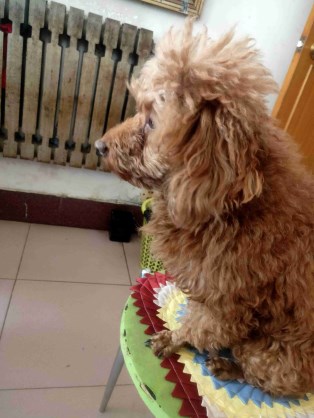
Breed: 7449-n000128-teddy